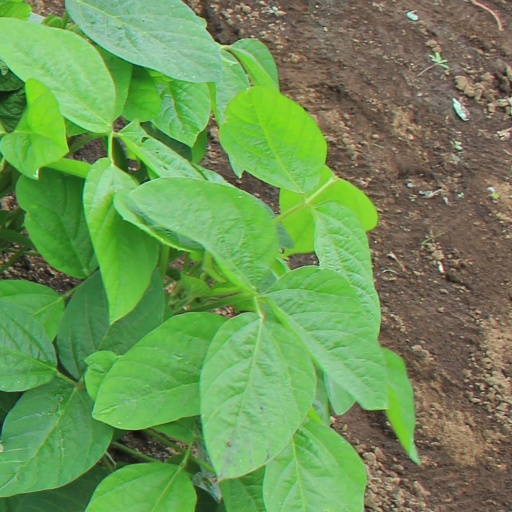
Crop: soybean